LGBTQ rights in the Cook Islands

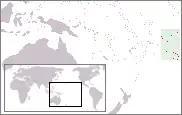
Cook Islands

Lesbian, gay, bisexual, transgender and queer (LGBTQ) people in the Cook Islands face some legal challenges not experienced by non-LGBTQ residents, but these challenges have gradually lessened in recent years. As of 1 June 2023, homosexual acts between men became legal in the Cook Islands after a vote by the Parliament of the Cook Islands. Female homosexual acts have never been illegal. Same-sex marriage is outlawed. Nevertheless, LGBTQ people do enjoy some limited legal protections, as employment discrimination on the basis of sexual orientation has been banned since 2013.